Masako Ono

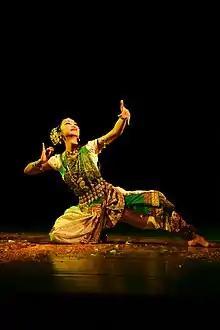

Ono was selected as one of the 100 most respected and outstanding Japanese in the world in their respective fields by the Japanese issue of "Newsweek" in 2008 and was featured in a documentary series, "First Japanese".